Air Van

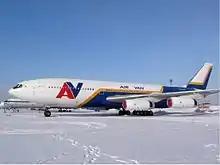
An Air Van Ilyushin Il-86.

Air-Van was an airline based in Armenia. It was forced to suspend operations after the Armenian civil aviation authority decided not to extend its air operator certificate. It had operated two B747-200s and a DC-10 on charter services.